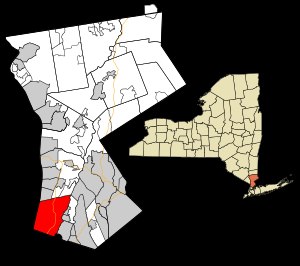
Yonkers
Westchester County i New York med fremhævelse af Yonkers' beliggenhed
Yonkers er en by i Westchester County i delstaten New York. I 2010 havde byen et indbyggertal på 195.976, hvilket gør byen til den fjerdestørste i delstaten efter New York City, Buffalo og Rochester. Byens sydlige grænse er placeret mod New York City-bydelen The Bronx. Byen er en del af New Yorks storbyområde og er på sit nærmeste punkt blot 3 kilometer fra Manhattan.